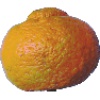
Label: mandarine